Dark Tourist (TV series)

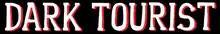

Dark Tourist is a New Zealand documentary series about the phenomenon of dark tourism, presented by journalist David Farrier. The series, which was released by Netflix in 2018, has eight episodes.